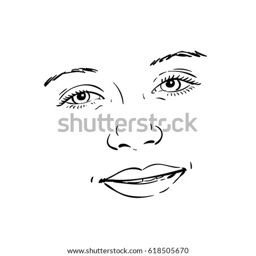
beautiful smiling face of a young girl , drawn illustration